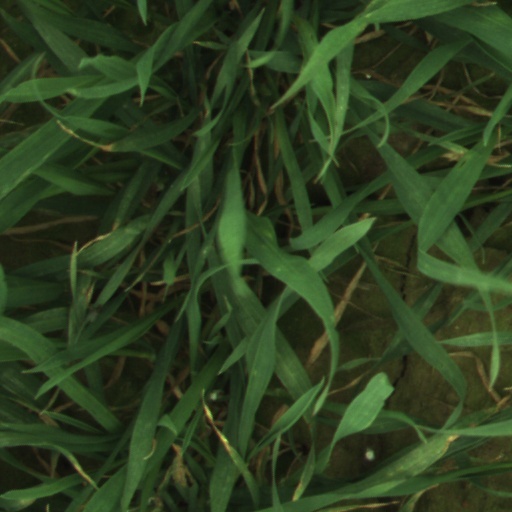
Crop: wheat